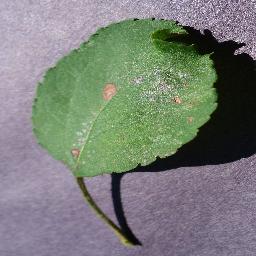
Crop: apple
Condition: black_rot